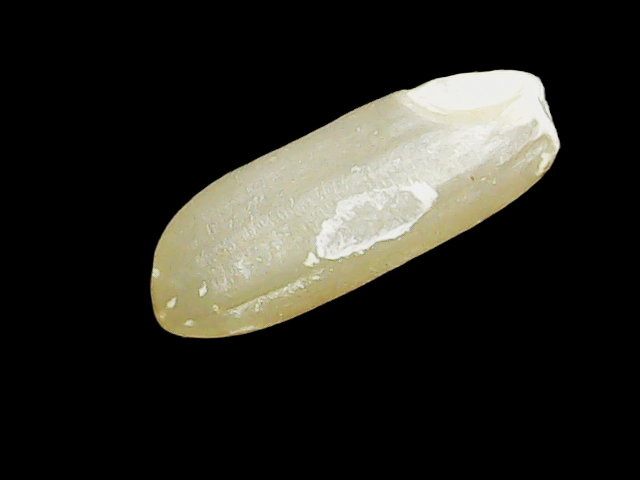
Rice variety: Binadhan23